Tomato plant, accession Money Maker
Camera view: bottom (45 deg); turntable rotation: 60 degrees
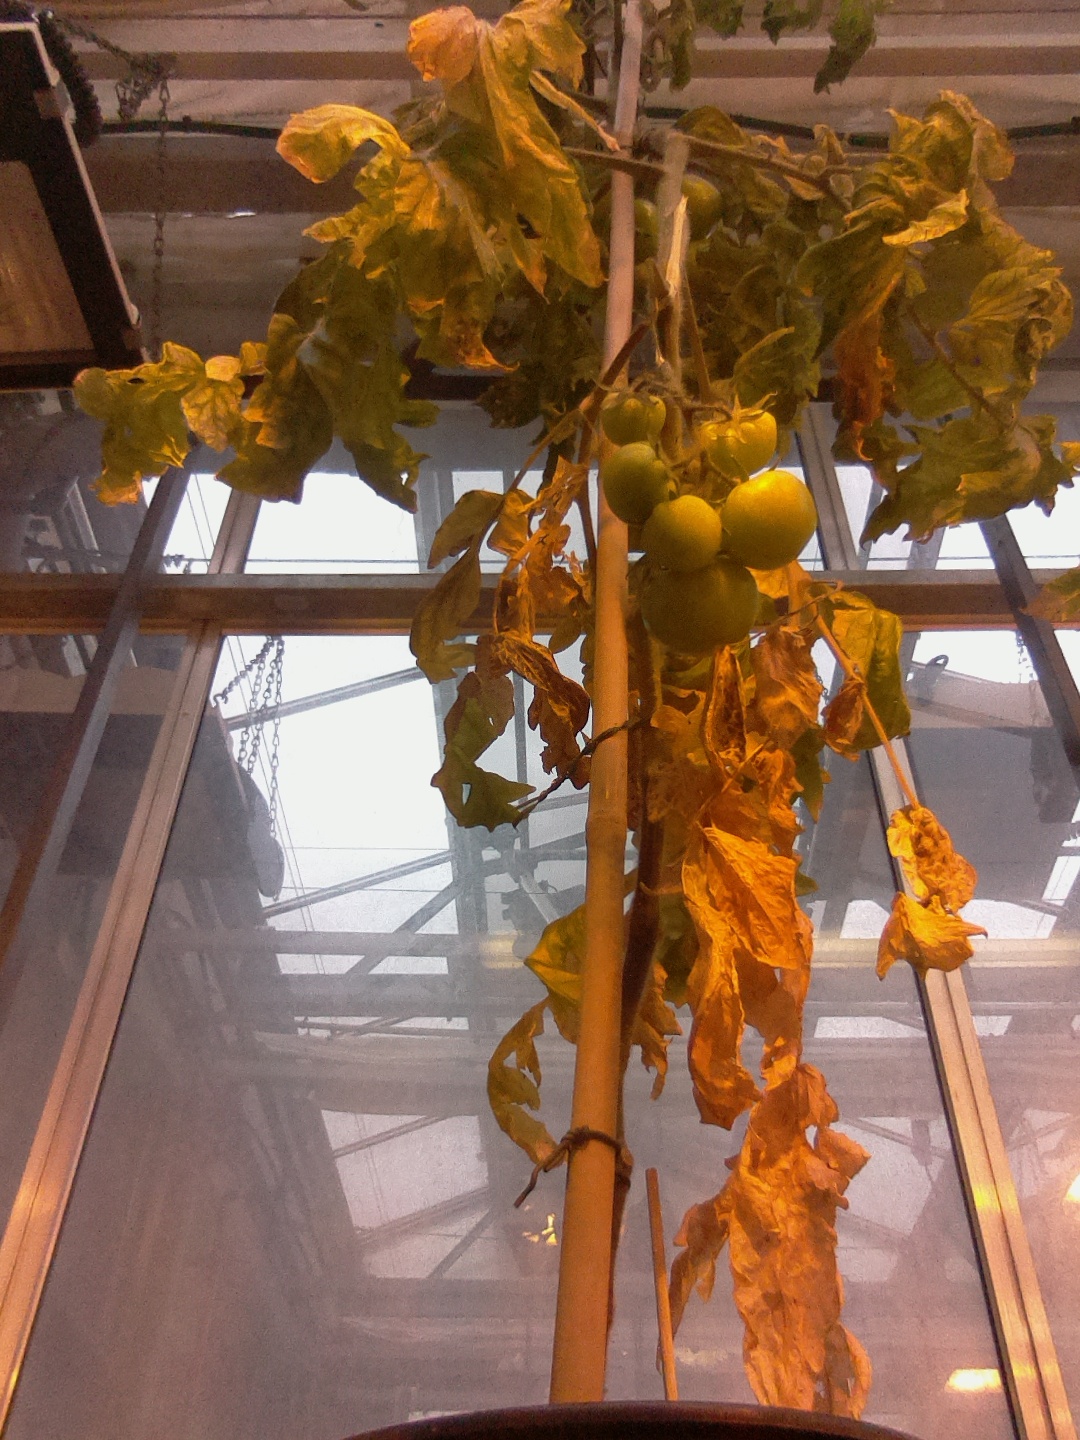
BBCH growth stage 79: 90% -100% of final fruit size